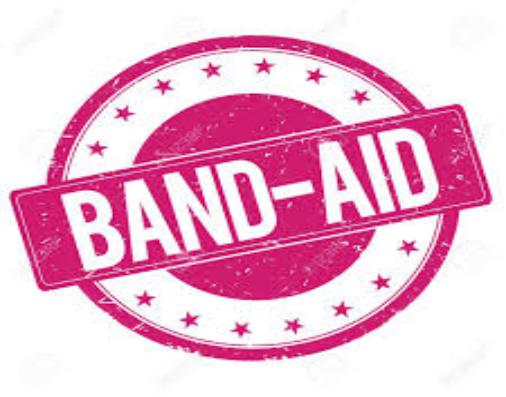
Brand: band-aid
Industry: Medical